Wally Moon

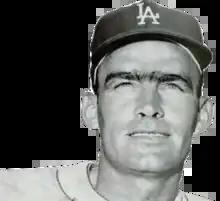
Moon in 1961.

Wallace Wade Moon (April 3, 1930 – February 9, 2018) was an American professional baseball outfielder in Major League Baseball. Moon played his 12-year career in the major leagues for the St. Louis Cardinals (1954–1958) and Los Angeles Dodgers (1959–1965). He batted left-handed and threw right-handed.